Broa
Also known as:
ar - Arabic: بروا
arz - Egyptian Arabic: بروا
es - Spanish: Broa
fr - French: Broa
gl - Galician: Broa
it - Italian: Broa
jv - Javanese: Broa
ko - Korean: 브로아
ms - Malay: Broa
pt - Portuguese: Broa
zh - Chinese: 布羅阿
Category: bread (cornbread, quick bread)
Cuisine: Portuguese, Spanish
Associated cuisines: Portuguese, Spanish, Angolan, Mozambican, Cape Verdean, Brazilian
Area: Galicia, Portugal
Countries: Portugal, Spain, Angola, Mozambique, Cabo Verde, Brazil
Region: Middle Africa Western Africa Eastern Africa South America Southern Europe

A type of maize bread, made from a mixture of cornmeal and rye or wheat flour, and is leavened with yeast rather than baking powder or baking soda.

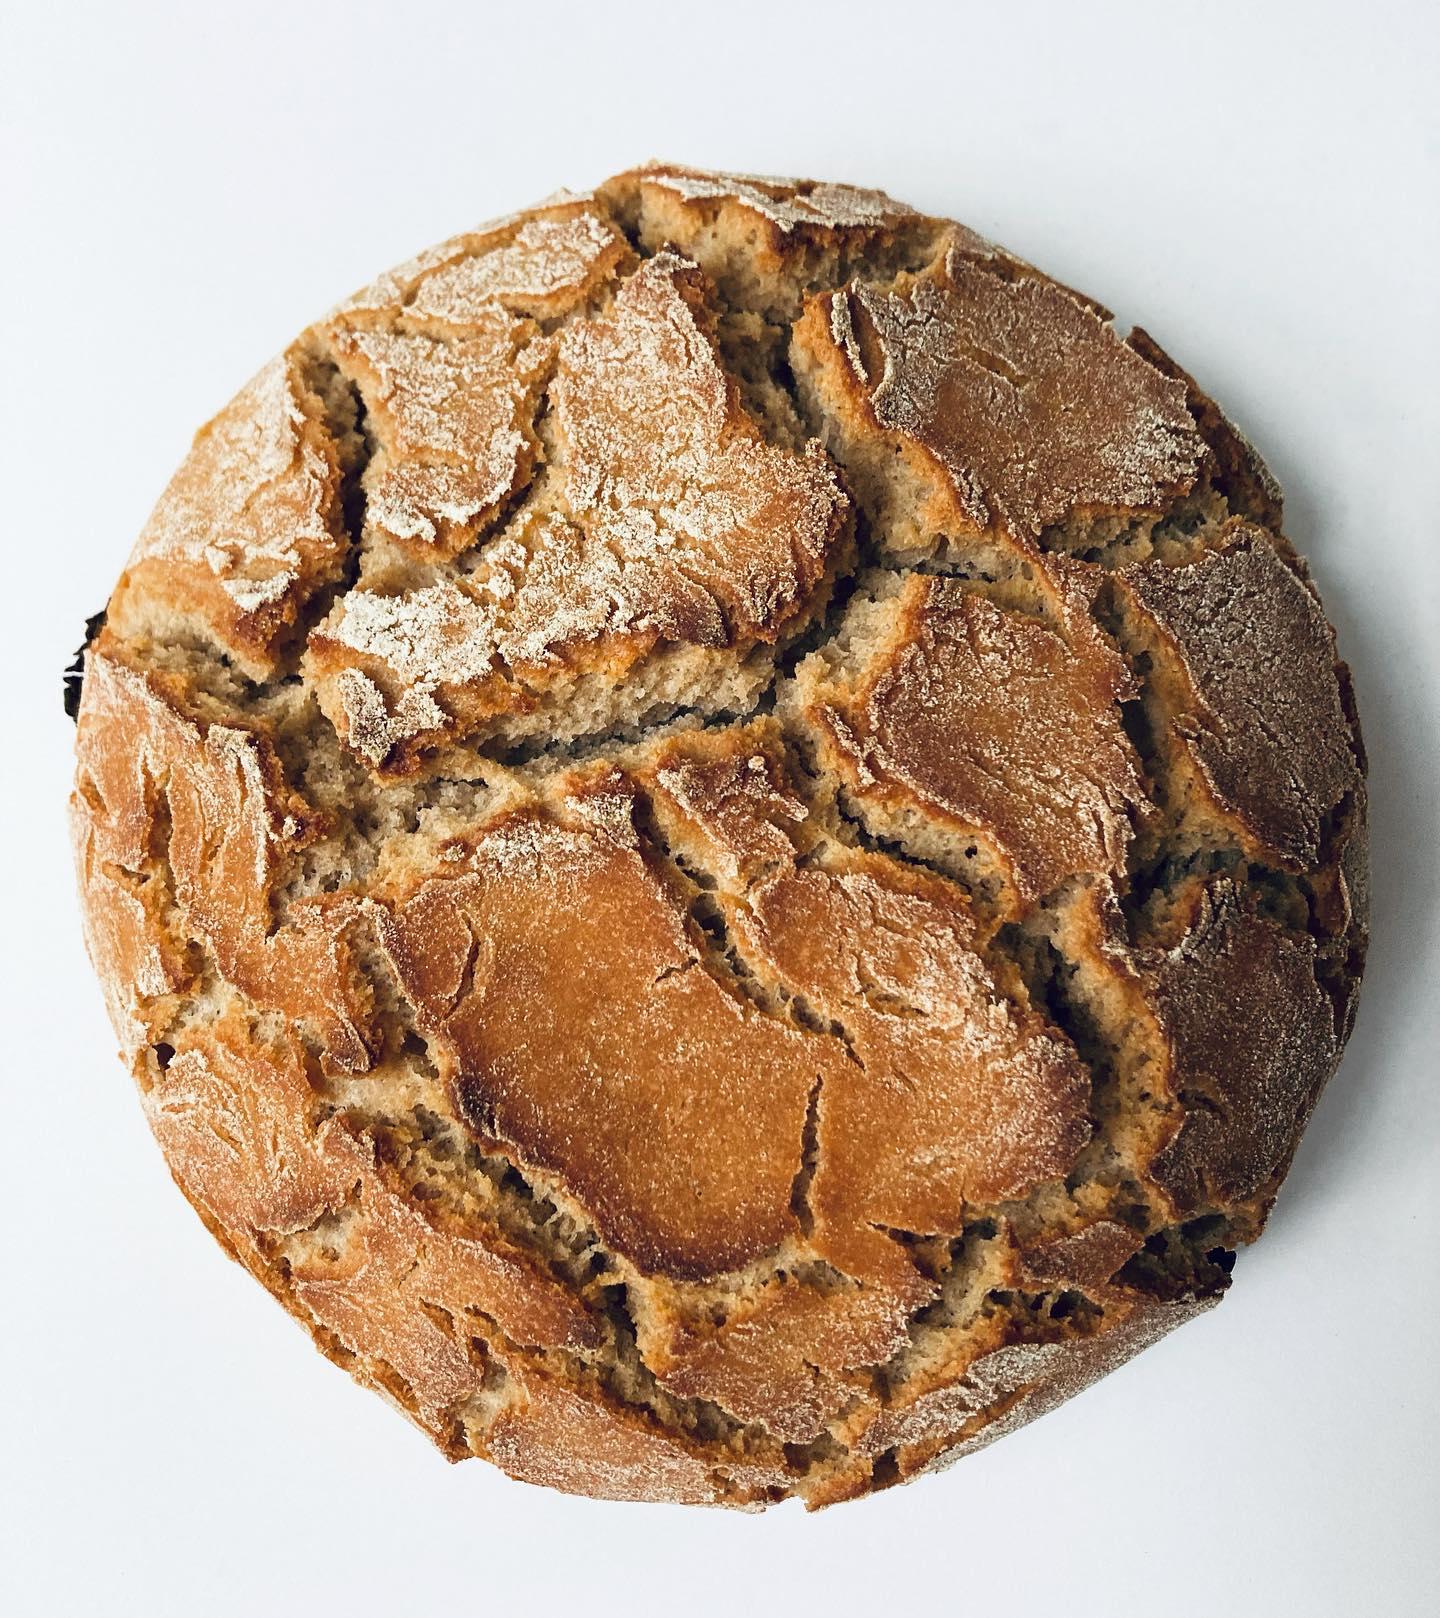
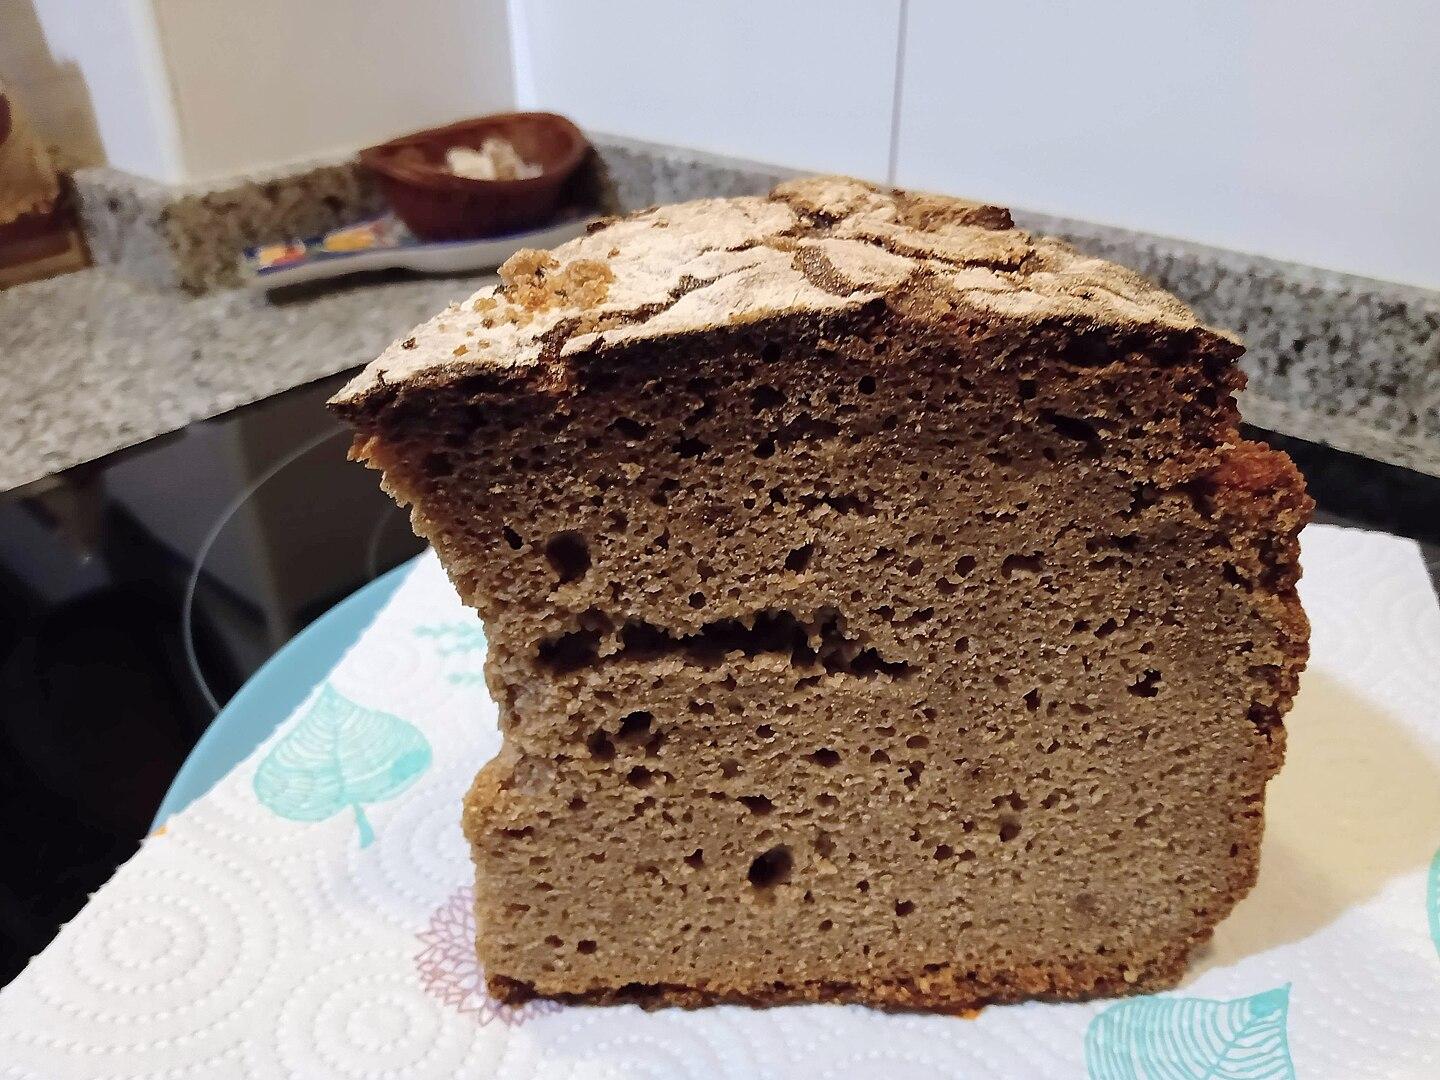
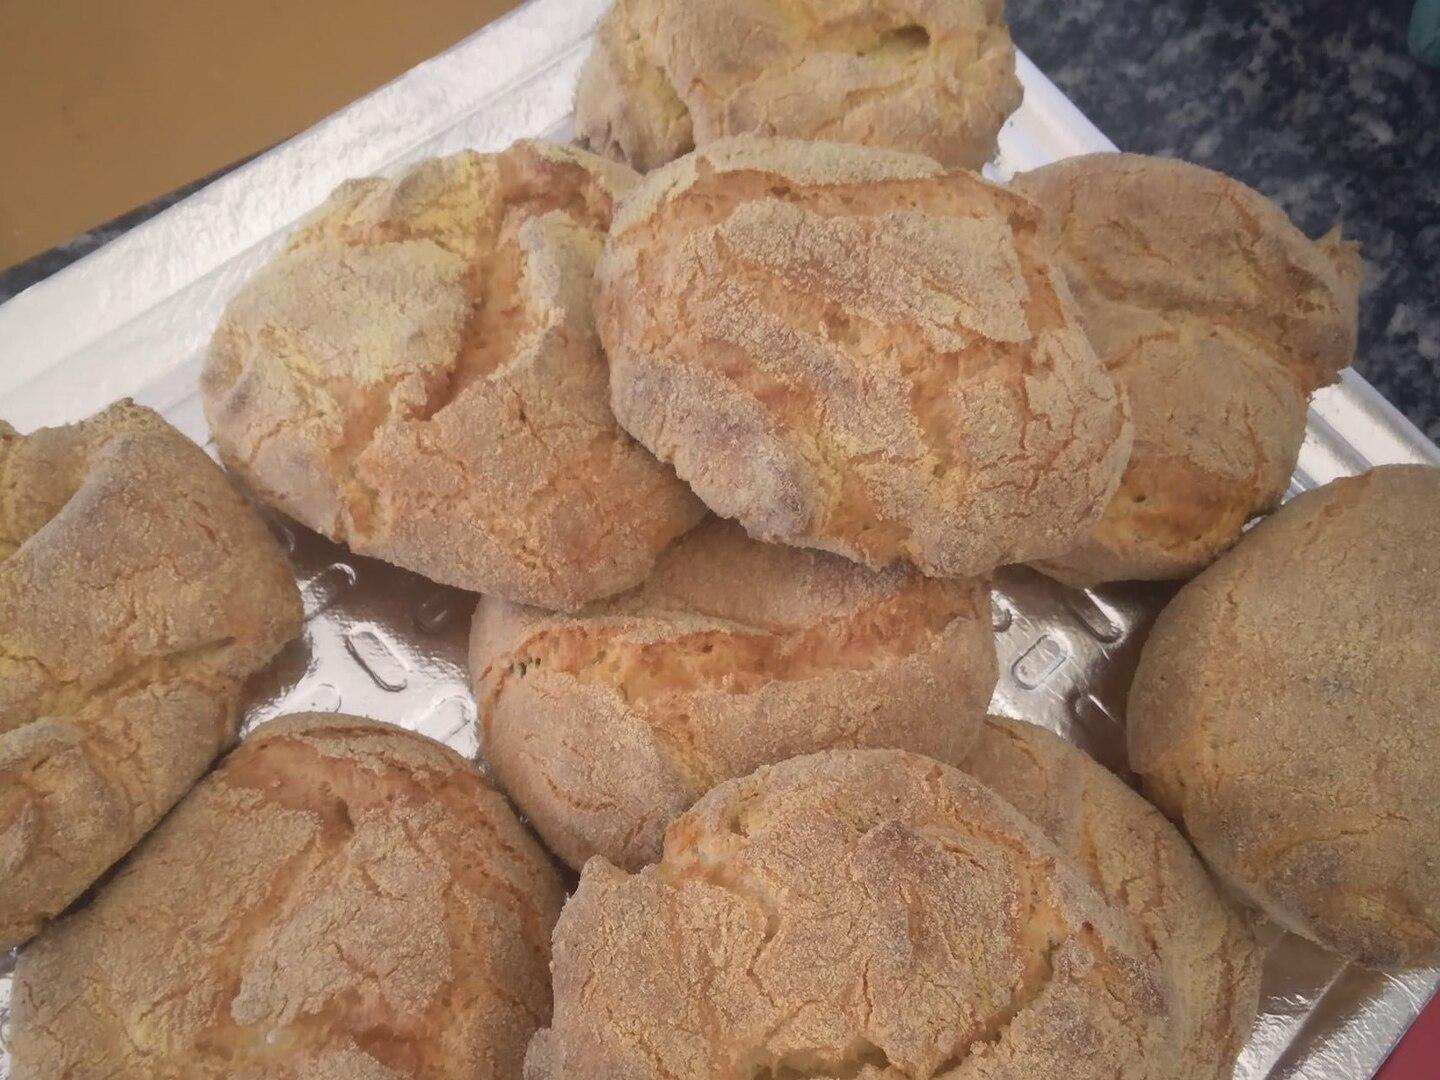
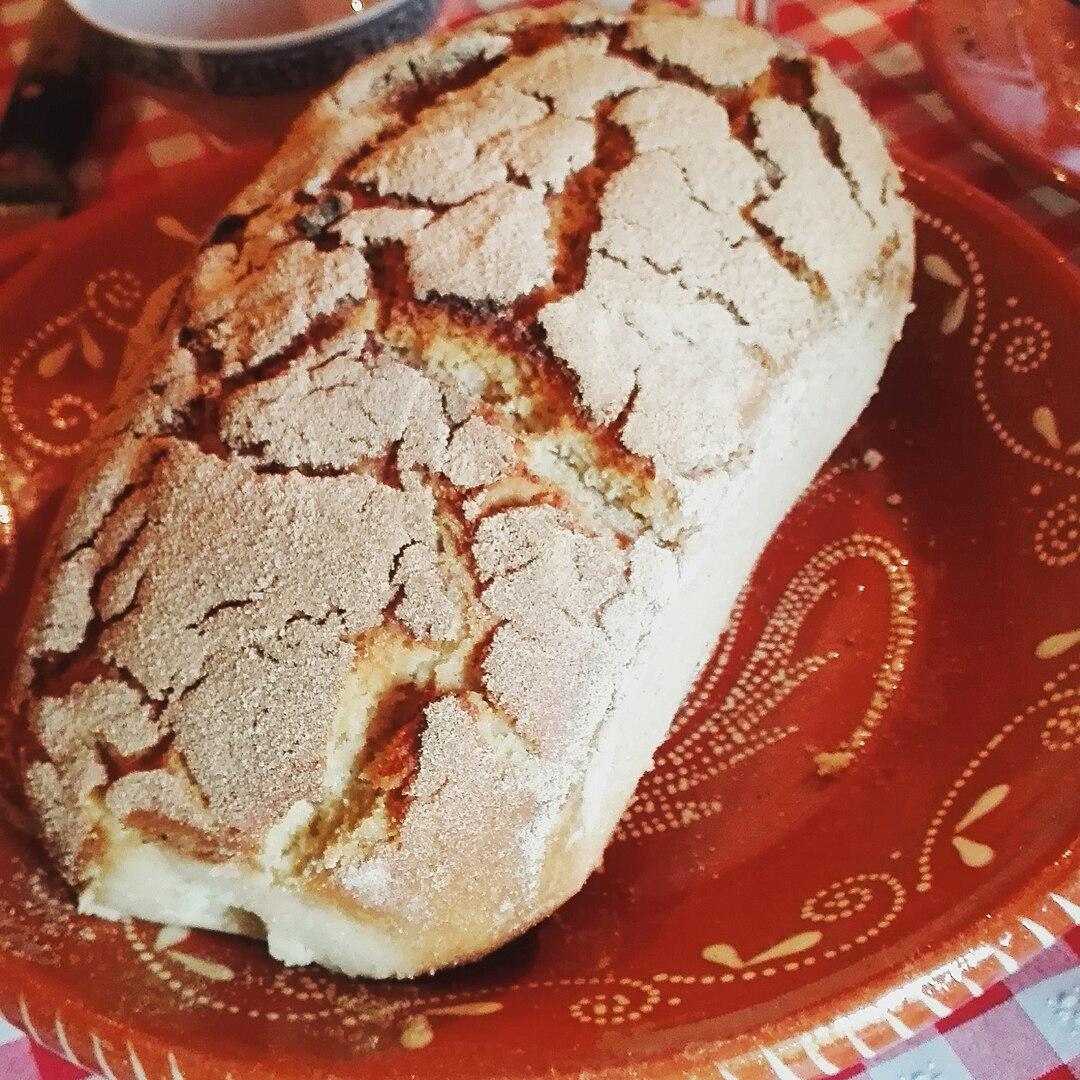